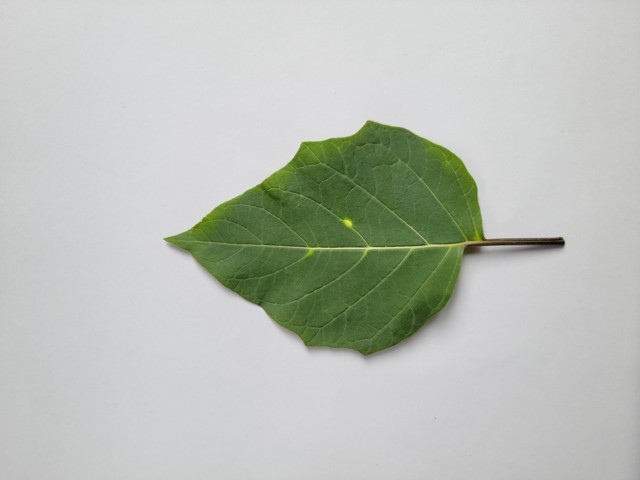
Plant: kalodhutura